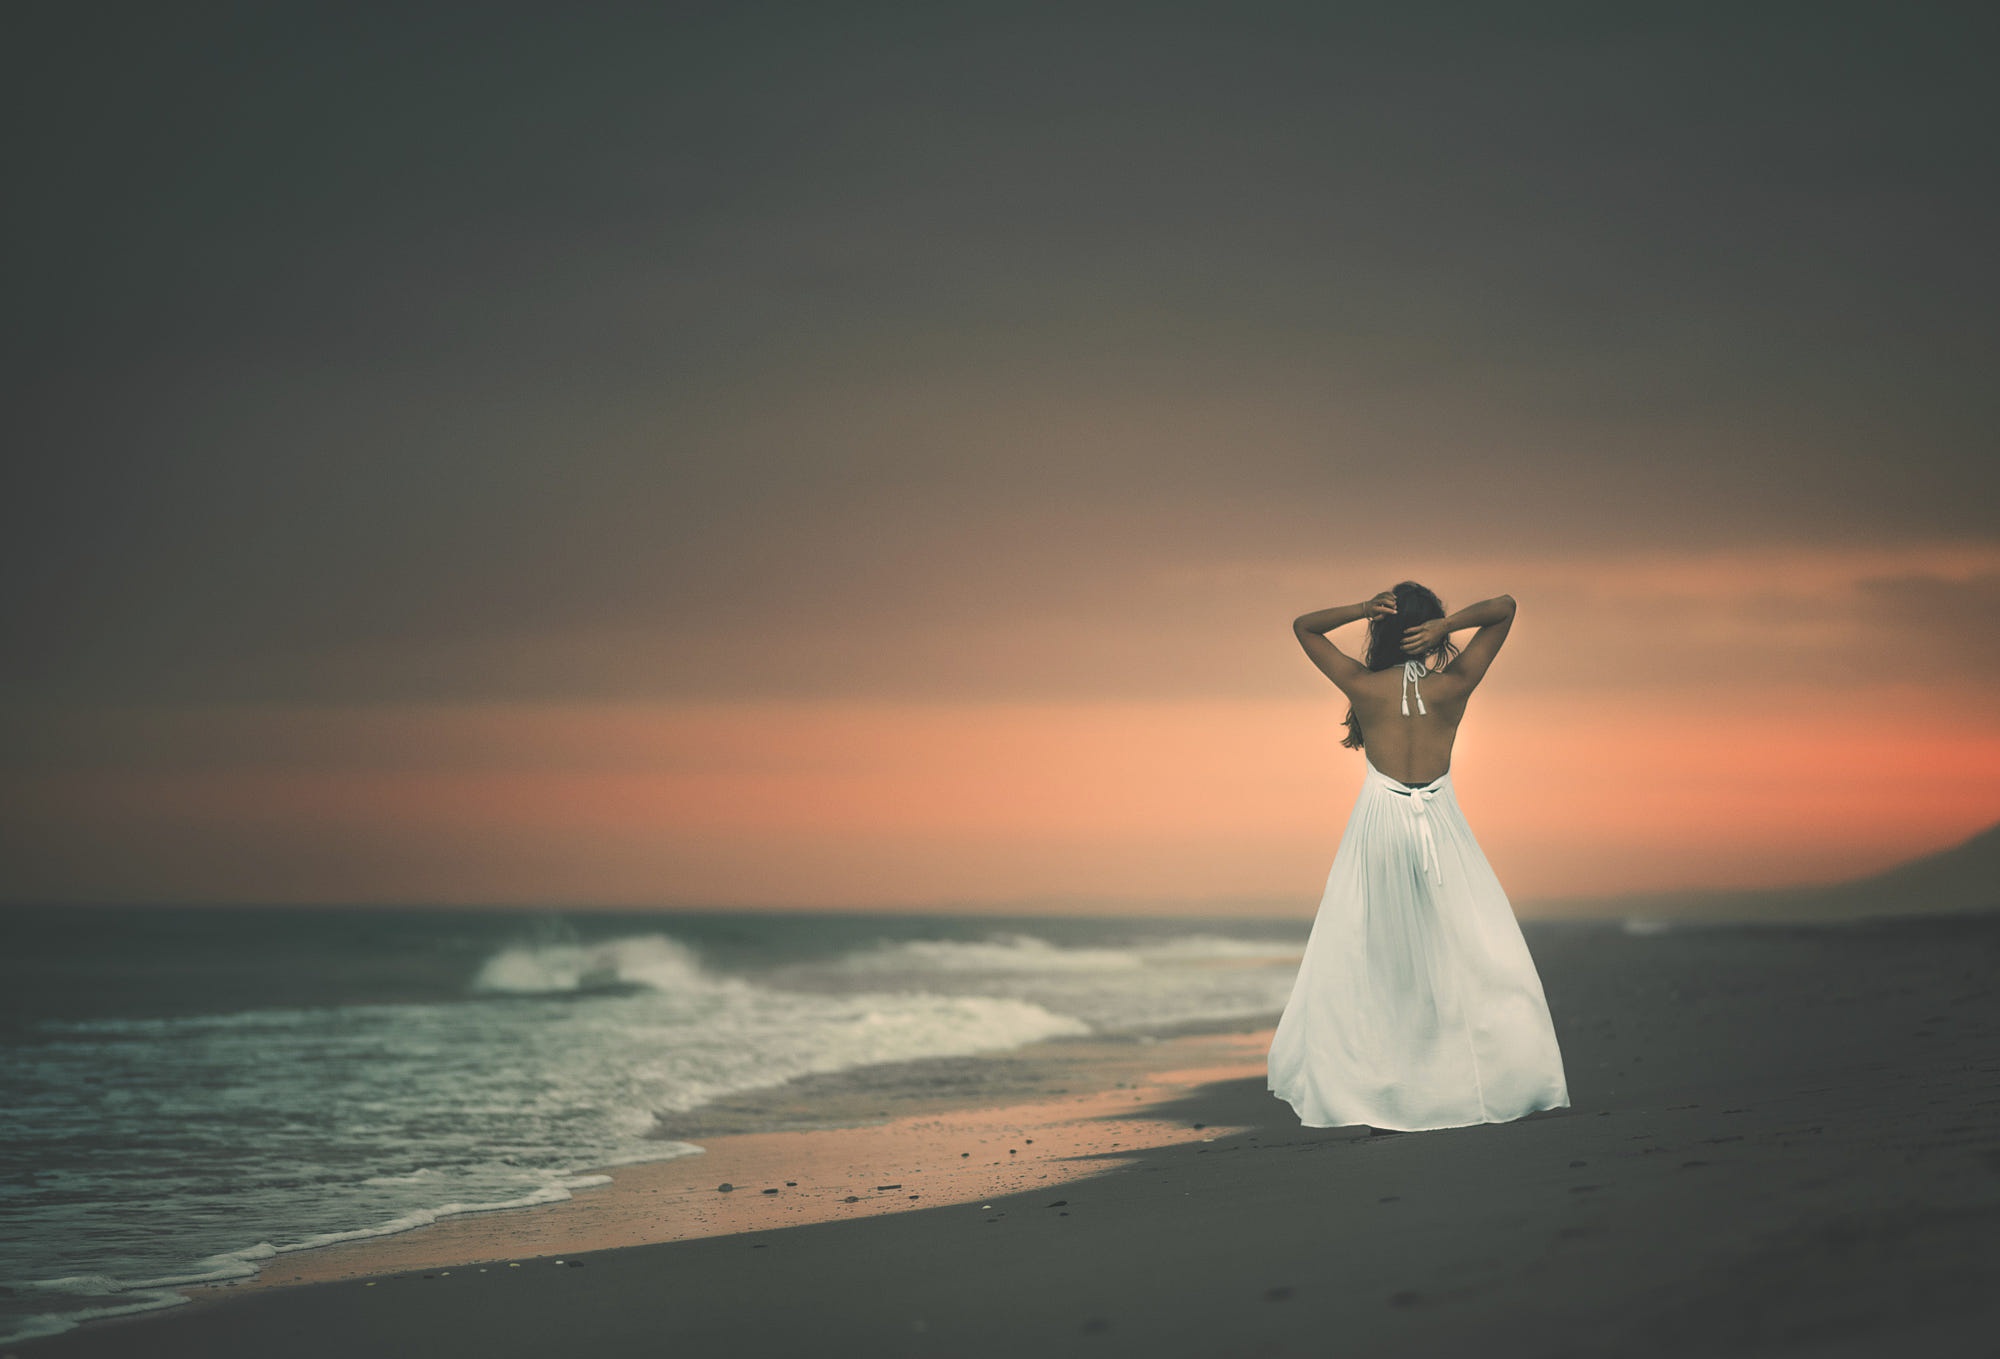
women, lady, model, person, photography, wallpaper, water, sky, wedding dress, dress, cloud, People in nature, flash photography, happy, gesture, body of water, tree, bridal clothing, beach, gown, afterglow, horizon, dusk, landscape, formal wear, sand, sunrise, sunset, romance, wedding, ocean, backlighting, rock, fun, evening, wind wave, sitting, dawn, shadow, love, coast, wave, reflection, sun, ceremony, sea, heat, aeolian landform, silhouette, photo shoot